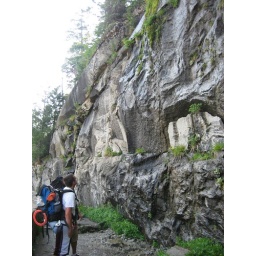
A creek flowed over this rock face and across our path.